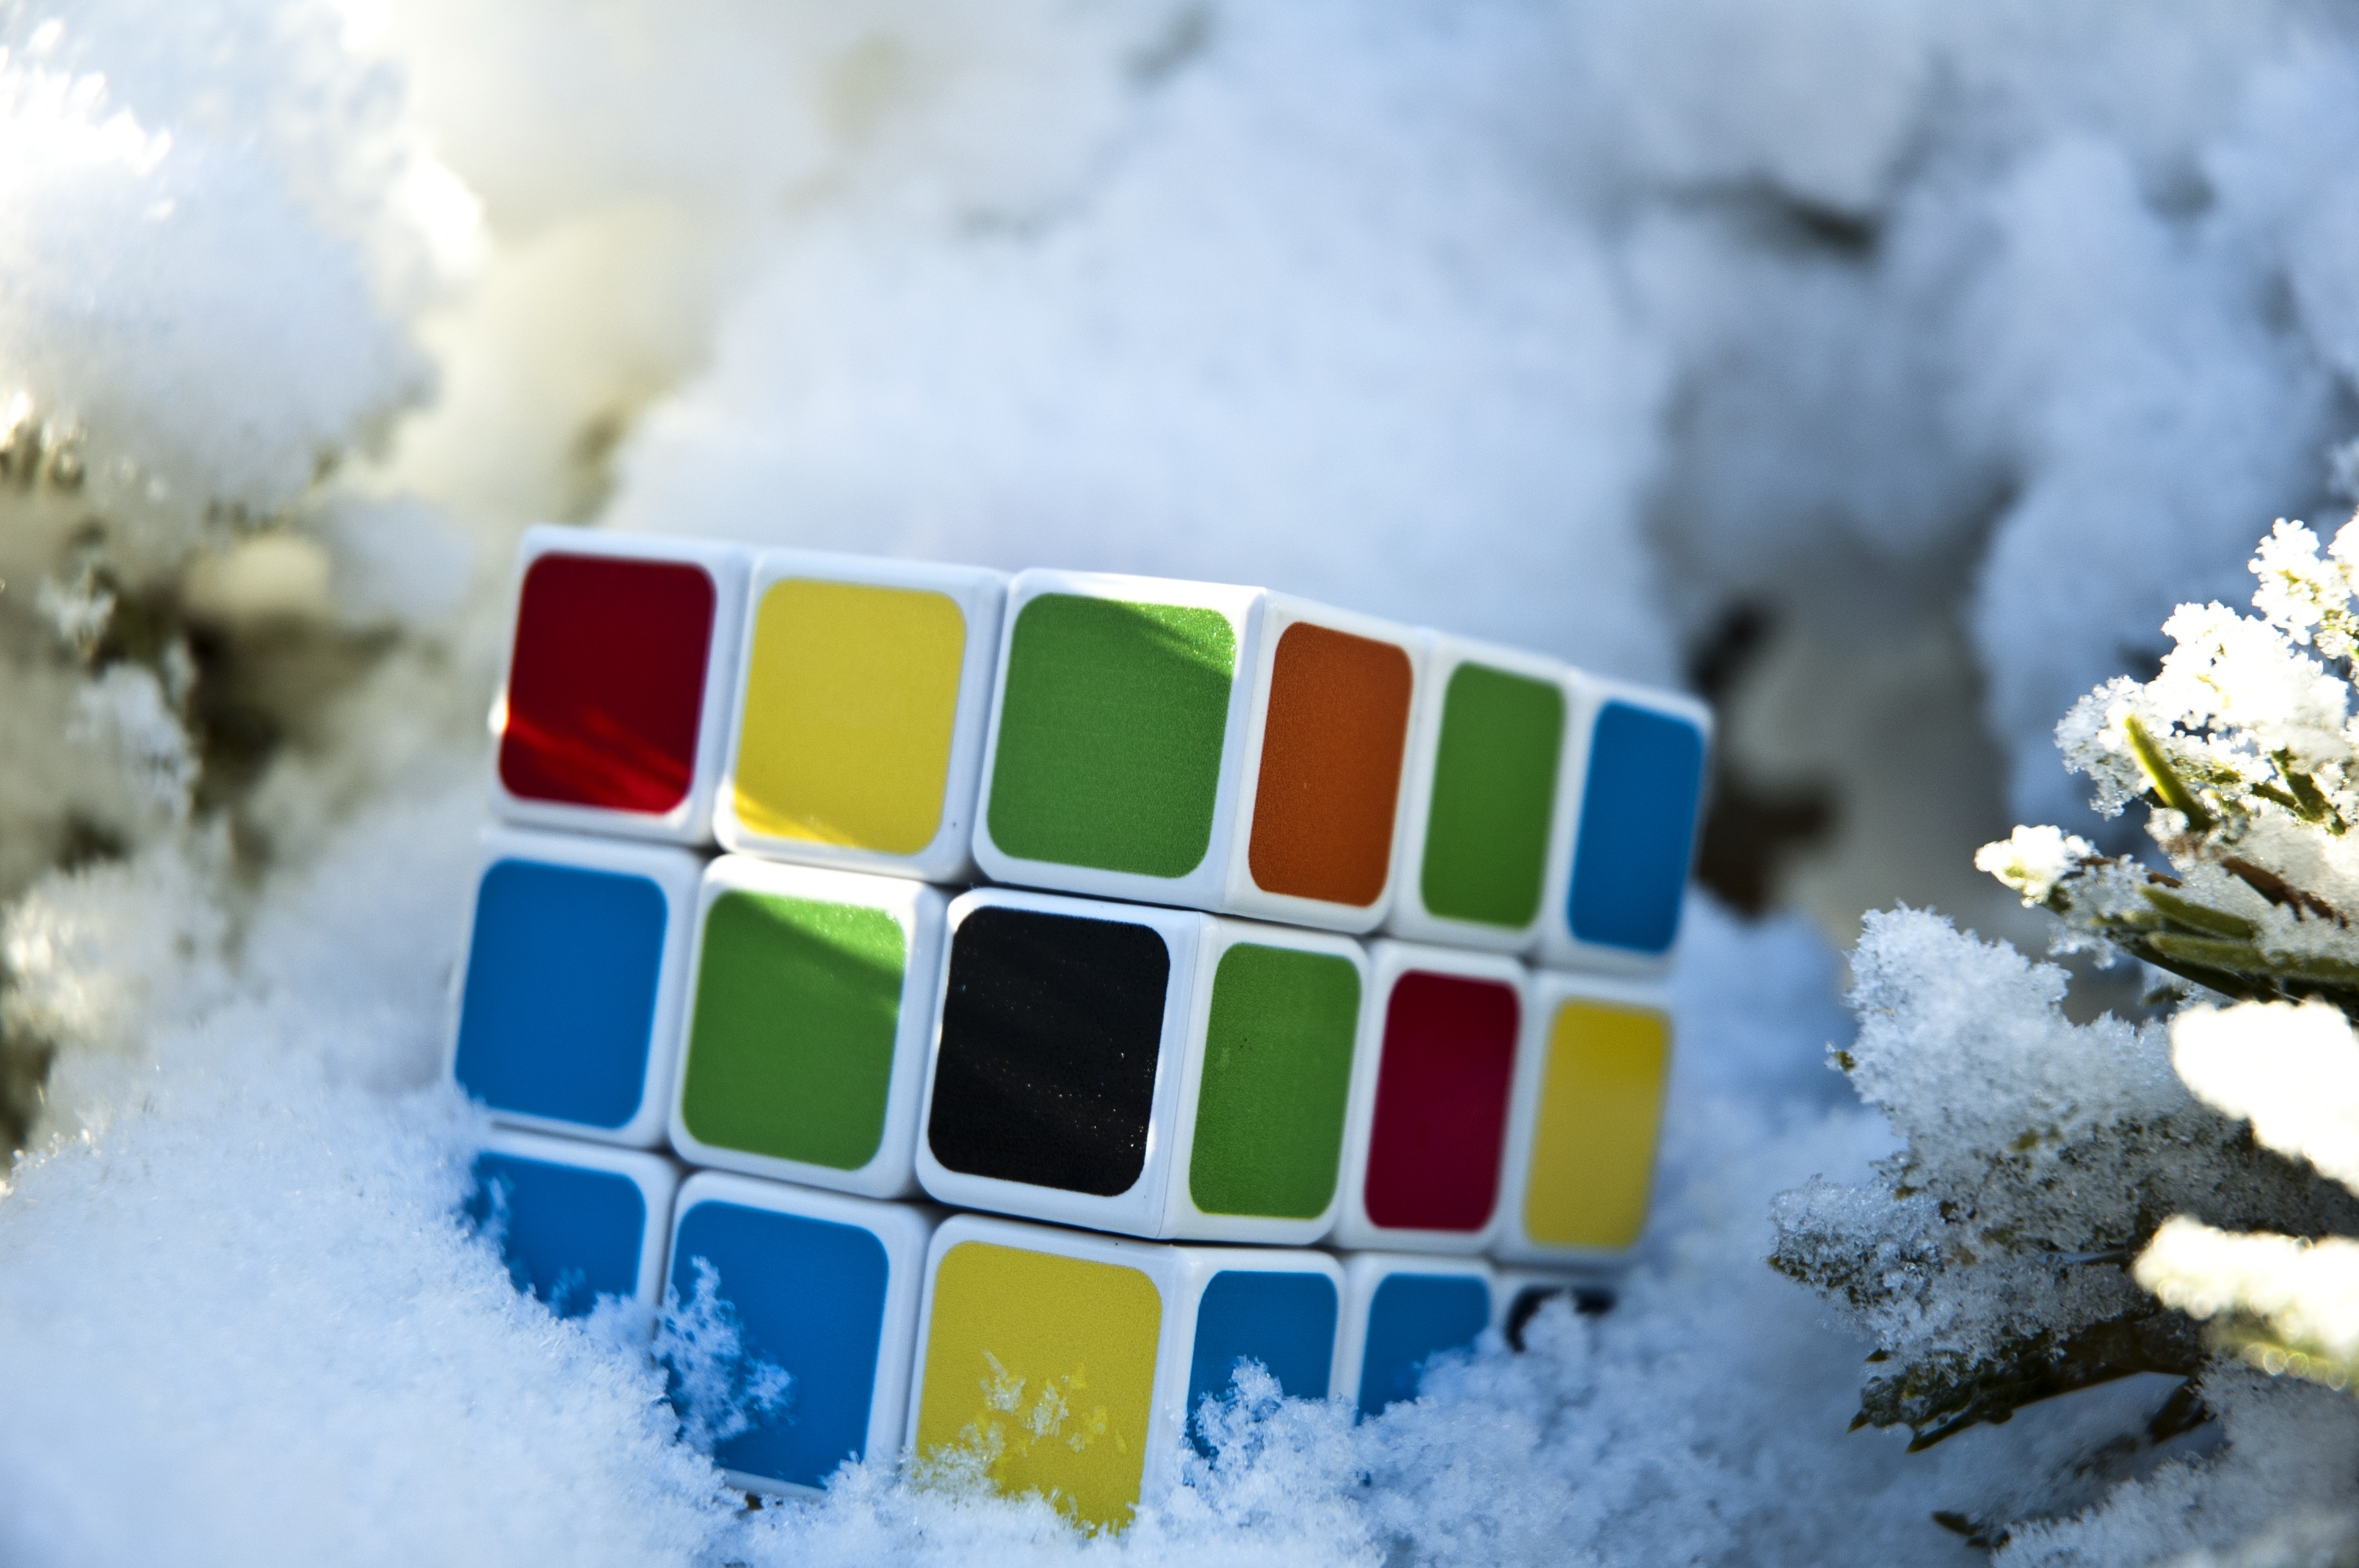
winter, game, color, blue, leisure, toy, creativity, strategy, cube, idea, solution, rubik's cube, game outside